Sidetrack (Chicago)

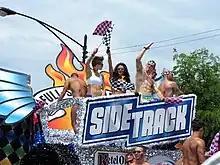
Sidetrack representation at Chicago's 2013 pride parade

In 2013, Sidetrack boycotted Stoli Vodka over Russia's anti-gay laws. In 2023, the business announced stopped selling Anheuser-Busch products as part of the Bud Light boycott.